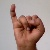
The image shows a hand gesture representing the letter 'I' in Indian Sign Language.